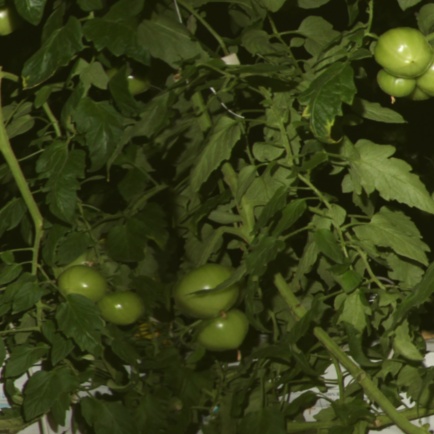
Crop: tomato